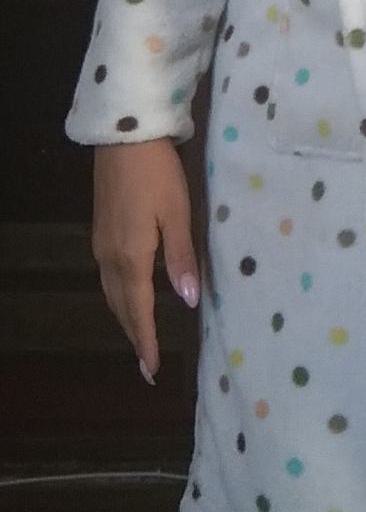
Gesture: no_gesture